Victor Hervey, 6th Marquess of Bristol

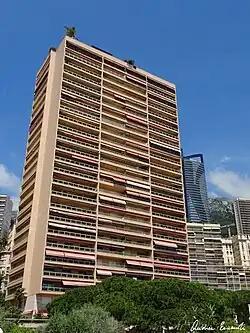
Formentor, Monaco

The 6th Marquess of Bristol died in Monaco on 10 March 1985, aged 69, and was buried in Menton, France. On his grave was inscribed his motto "Je n'oublieray jamais" ("I shall never forget"). At the time of his death, he was living at 1E Formentor, Avenue Princesse Grace, Monte Carlo.